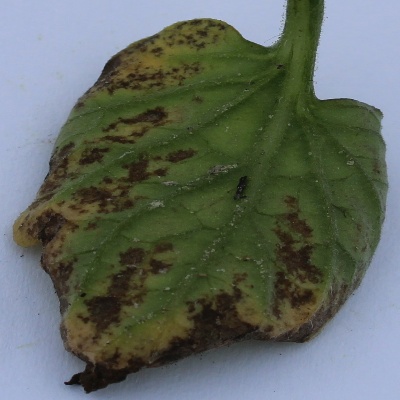
Crop: Tomato
Condition: septoria leaf spot